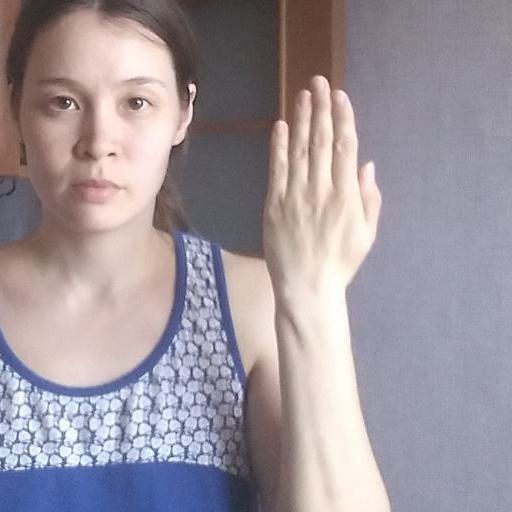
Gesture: stop_inverted